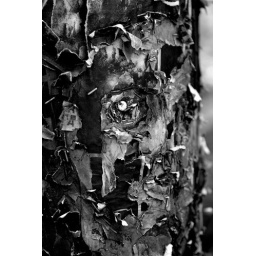
Telephone pole troll in black and white.